Al-Ula

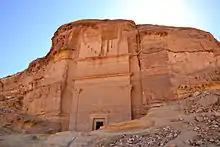
One of the Nabataean tombs from the Madain Saleh necropolis

The next four hundred years, until around 100 BCE, was the period of Lihyanite kingdom. The Nabataeans were also the lords of the region at least until 106 CE, when the Roman Empire conquered and annexed it in their Arabia Petraea province.